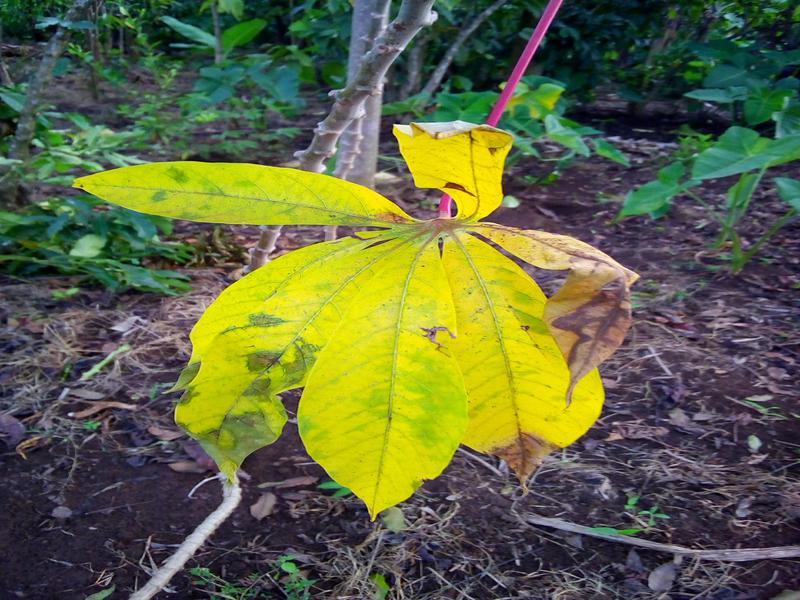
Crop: cassava
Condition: brown_streak_disease